Neos Kosmos, Athens

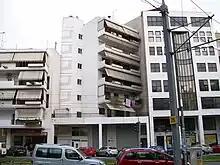
Buildings along Kasomouli Street in Neos Kosmos

Thriamvos Athens, a multisport club founded in 1930, is based in Neos Kosmos. The club has won a panhellenic title in women's basketball and competes in various sports such as football, basketball, and volleyball.